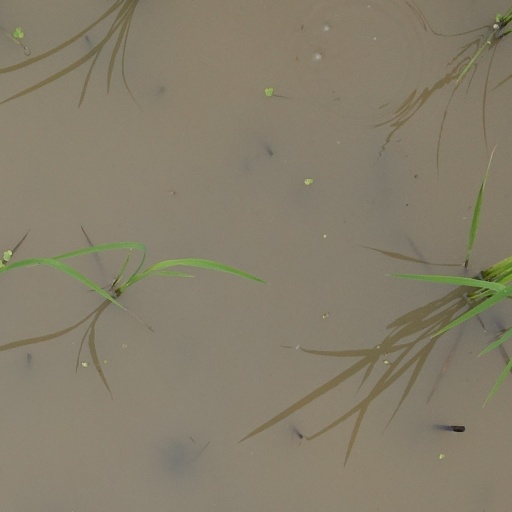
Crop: rice